Neuronal noise

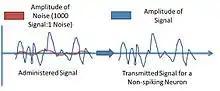
This shows how noise affects the transmission of signals when non-spiking neurons are propagating the signal.

Neuronal noise or neural noise refers to the random intrinsic electrical fluctuations within neuronal networks. These fluctuations are not associated with encoding a response to internal or external stimuli and can be from one to two orders of magnitude. Most noise commonly occurs below a voltage-threshold that is needed for an action potential to occur, but sometimes it can be present in the form of an action potential; for example, stochastic oscillations in pacemaker neurons in suprachiasmatic nucleus are partially responsible for the organization of circadian rhythms.